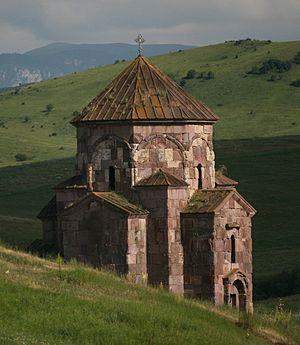
L'église de la Mère-de-Dieu à Voskepar ou église Astbatsatsine est une église du village de Voskepar dans le marz de Tavouch en Arménie.